Balls Out (2014 film)

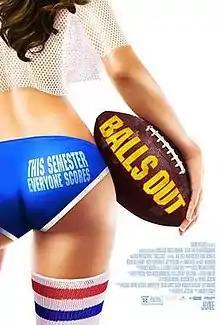
Theatrical release poster

Balls Out is a 2014 American sports comedy film directed by Andrew Disney, based on a script by Bradley Jackson. The film stars Jake Lacy, Beck Bennett, Jay Pharoah, Nikki Reed, Kate McKinnon, DC Pierson, Nick Kocher, Brian McElhaney, Nick Rutherford and Gabriel Luna, and focuses on a group of college seniors that decide to form an intramural football team before graduating.